Winter Palace

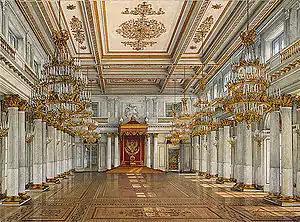
St George's Hall "(13 on plan above)", the principal throne room of the Tsars of Russia. The room was a late addition to the Palace for Catherine II. Painting by Konstantin Ukhtomsky.

Catherine's patronage of the architects Starov and Giacomo Quarenghi saw the palace further enlarged and transformed. At this time an opera house which had existed in the southwestern wing of the palace was swept away to provide apartments for members of Catherine's family. In 1790, Quarenghi redesigned five of Rastrelli's state rooms to create the three vast halls of the Neva enfilade. Catherine was responsible for the three large adjoining palaces, known collectively as the Hermitage—the name by which the entire complex, including the Winter Palace, was to become known 150 years later.